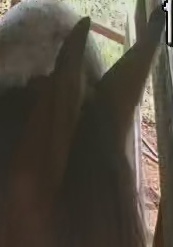
Face region: ears (position_of_ears)
Pain indicator: not_present